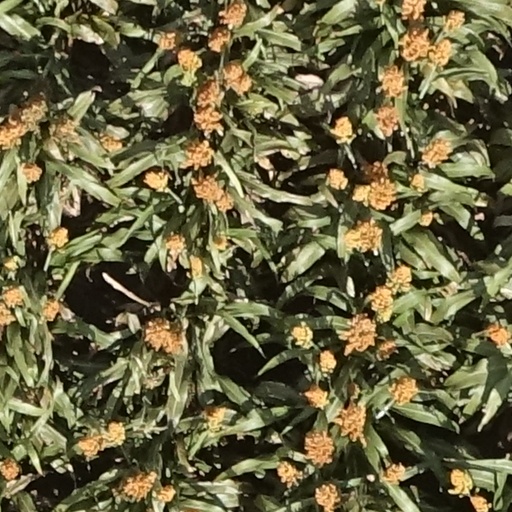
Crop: sorghum